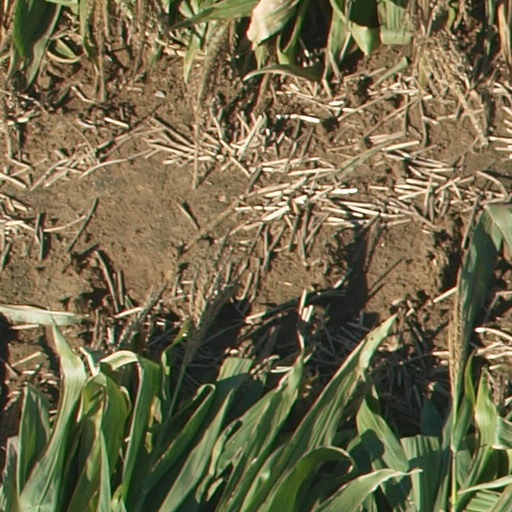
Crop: maize; corn